Question: Please indicate a possible affordance area of swing_baseball_bat that can be used for holding
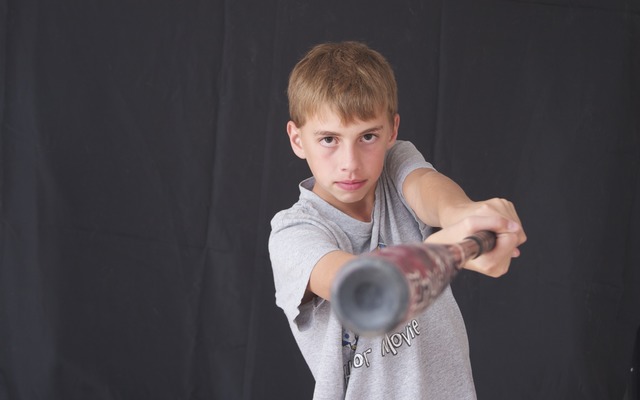
Answer: [437.5, 209.5, 511.5, 279.5]